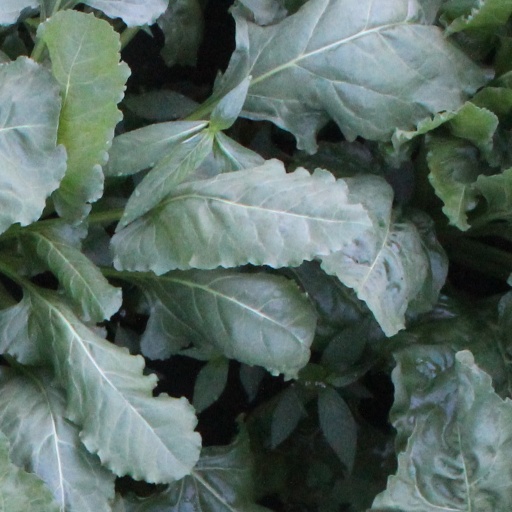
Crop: sugar beet